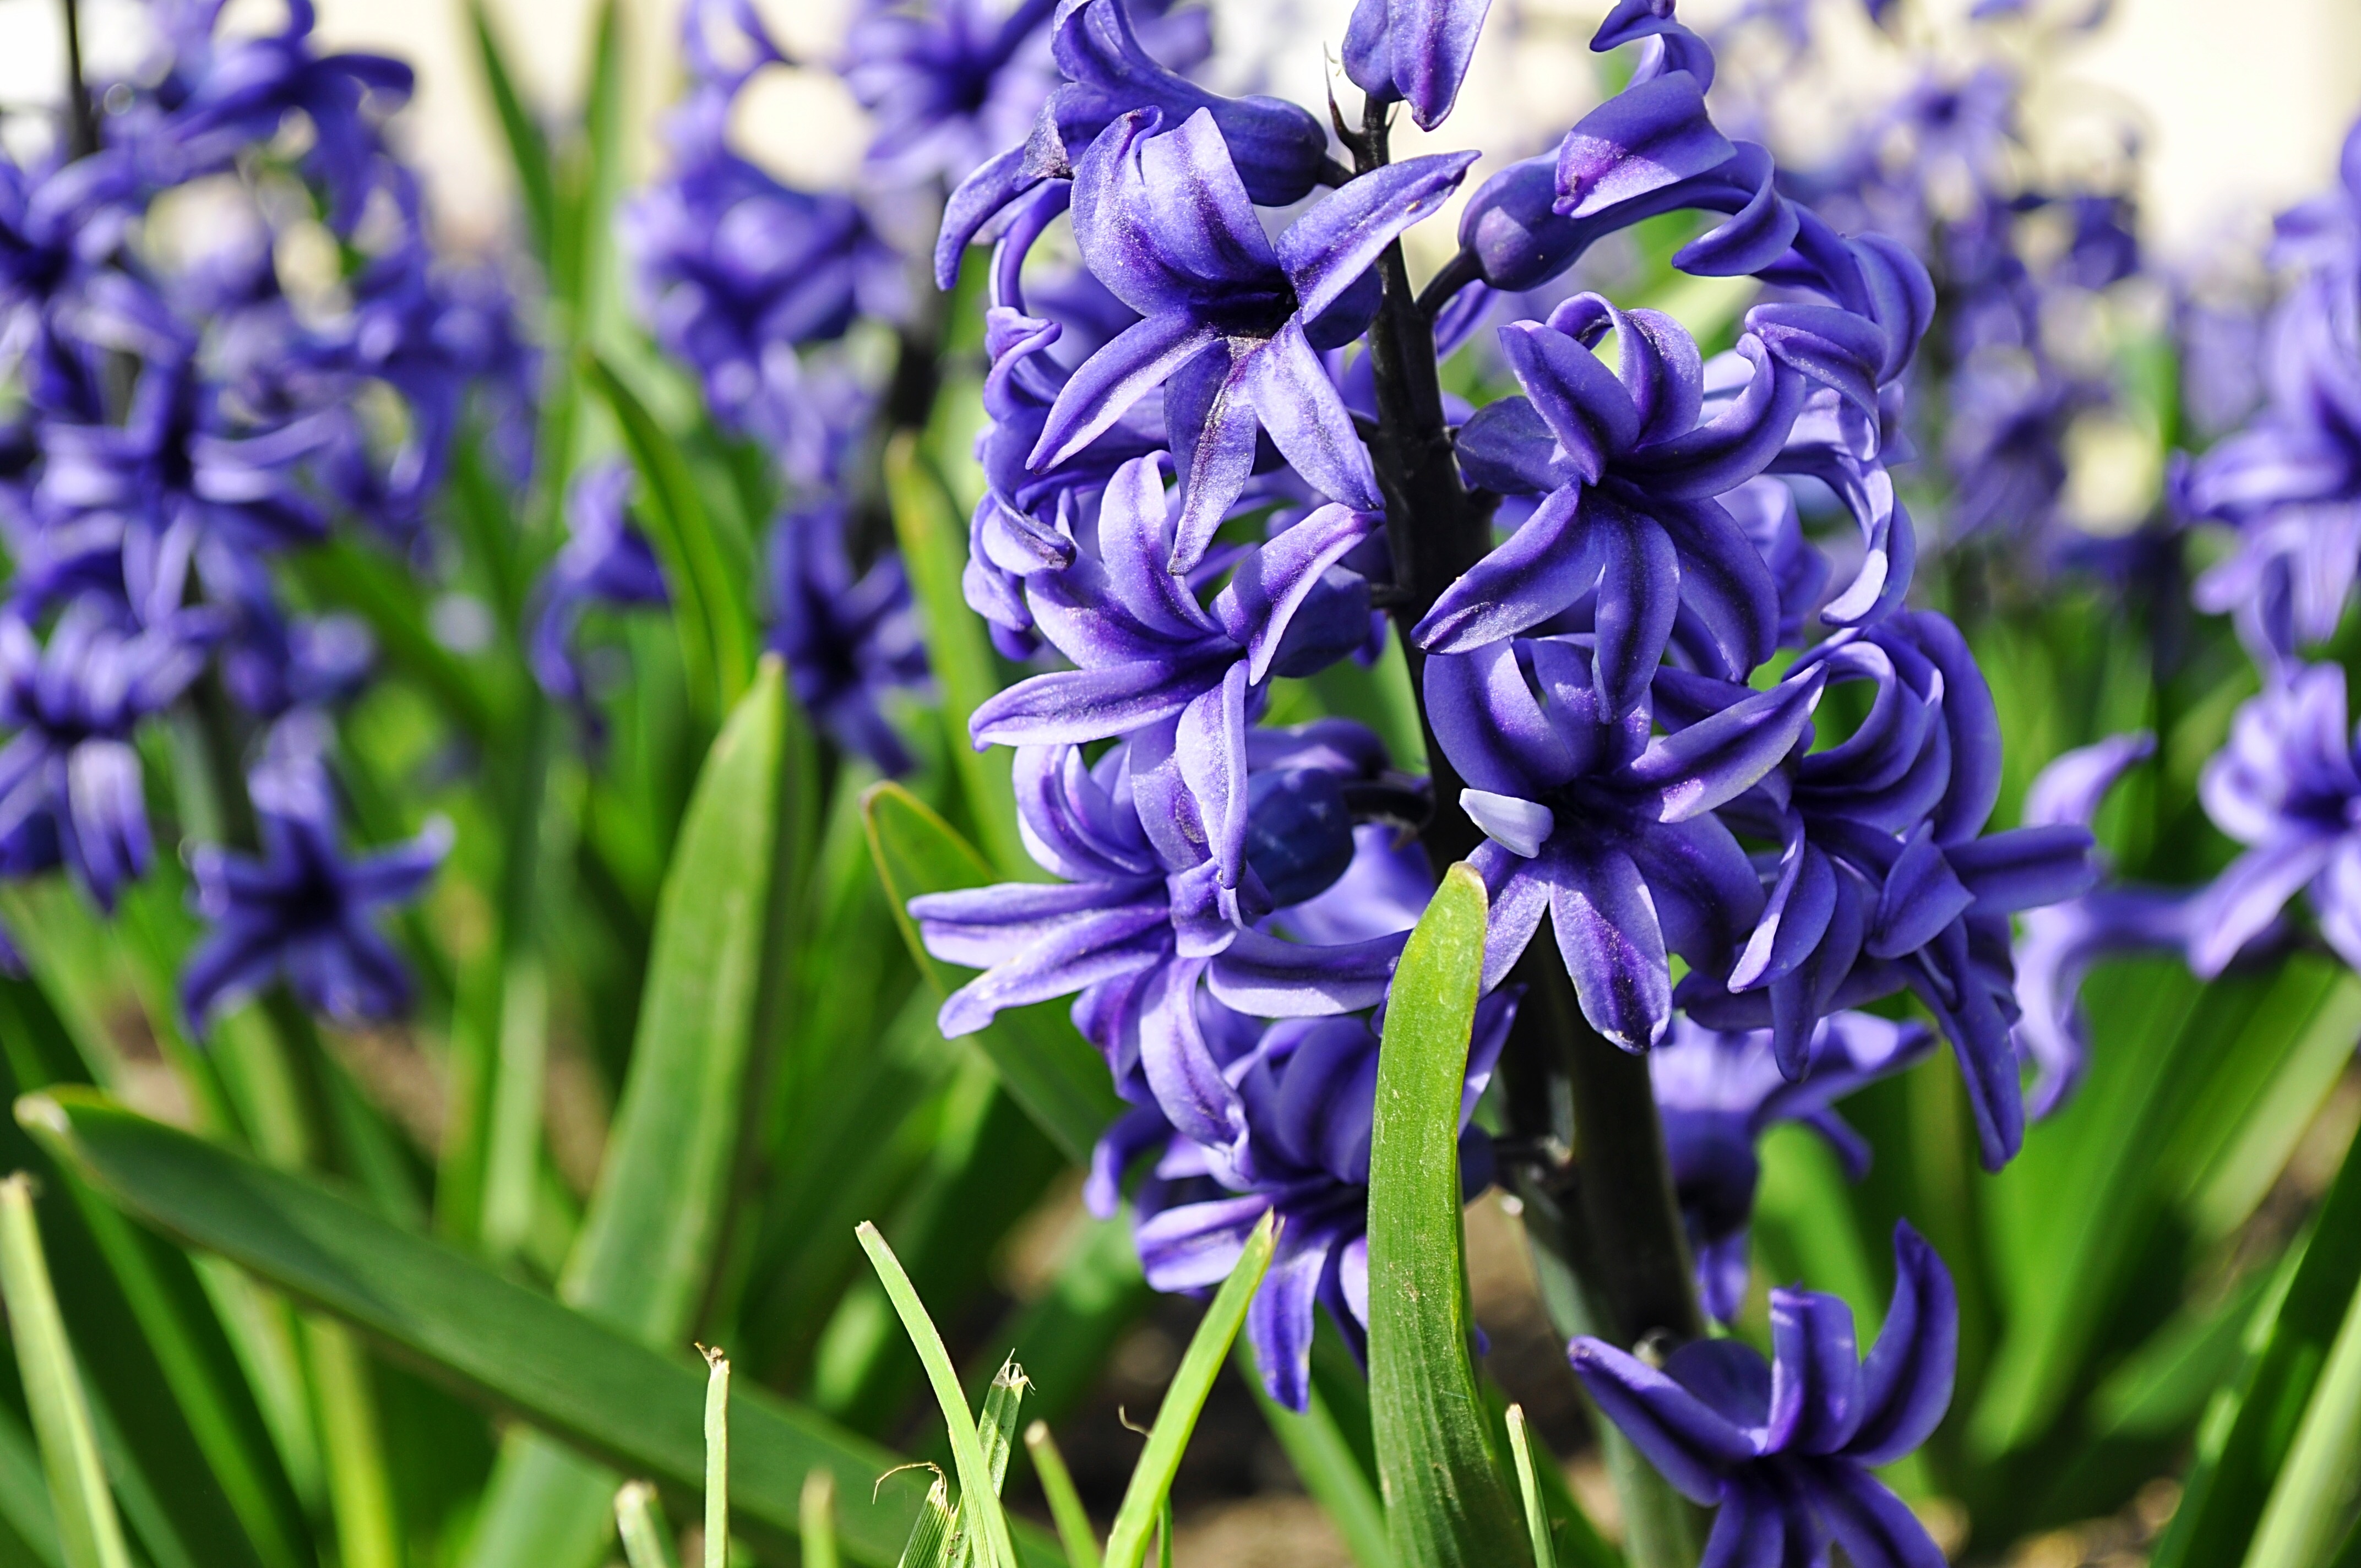
nature, plant, flower, purple, green, macro, natural, botany, plants, flowers, beautiful, hyacinth, flowering, scilla, lupin, flowering plant, land plant, english lavender